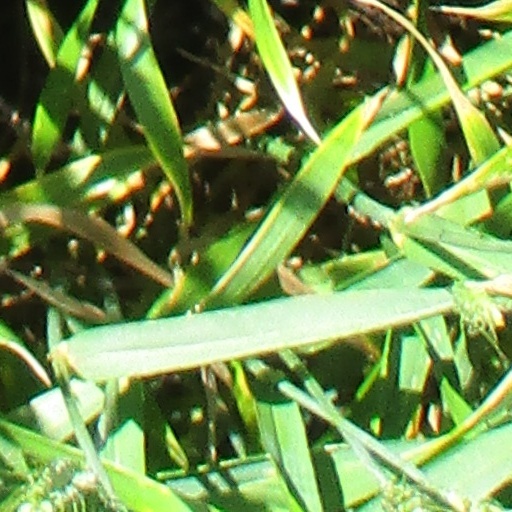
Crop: wheat